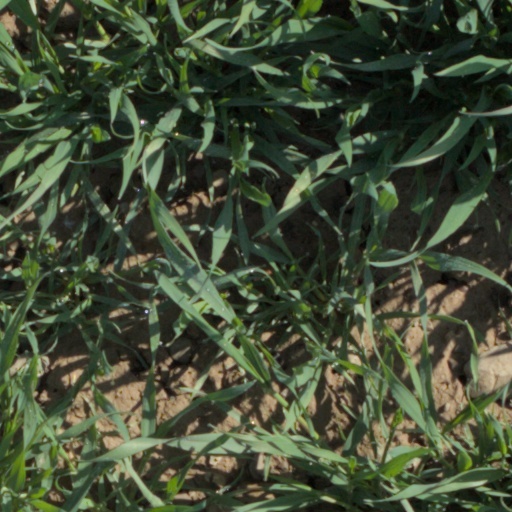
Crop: wheat